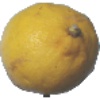
Label: lemon